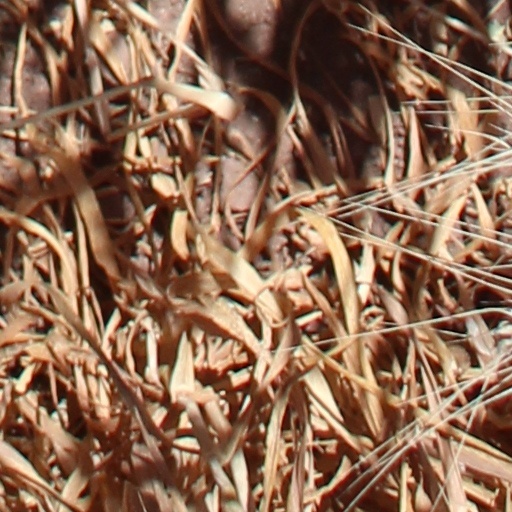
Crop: wheat